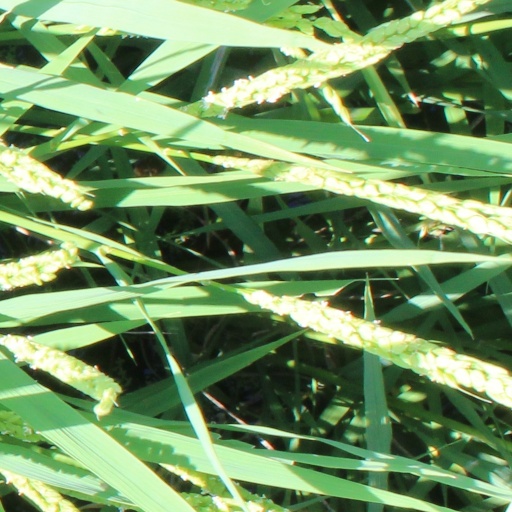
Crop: rice